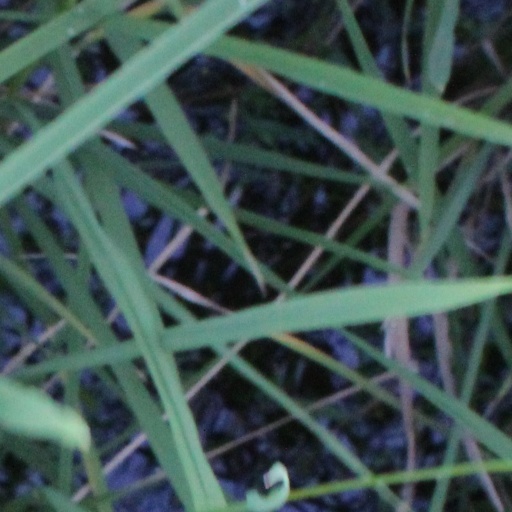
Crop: rice